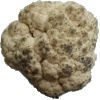
Label: Cauliflower 1